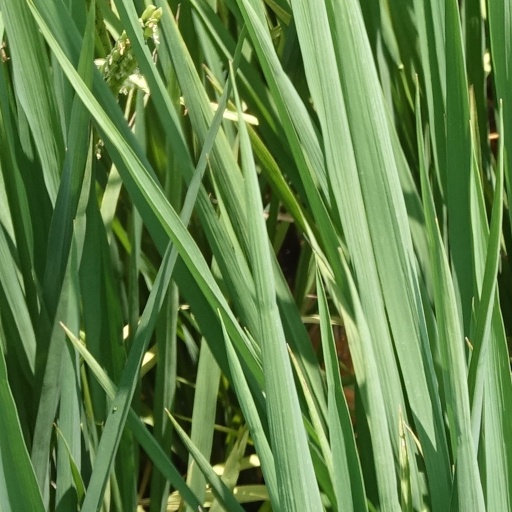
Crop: rice